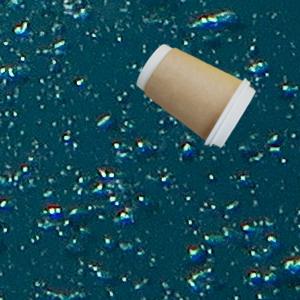
Label: cups